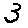
Label: 3